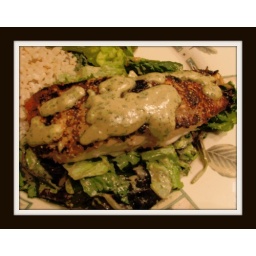
Lemon/Pepper crusted salmon w/dill sauce over bed of greens with toasted pine nut dressing.